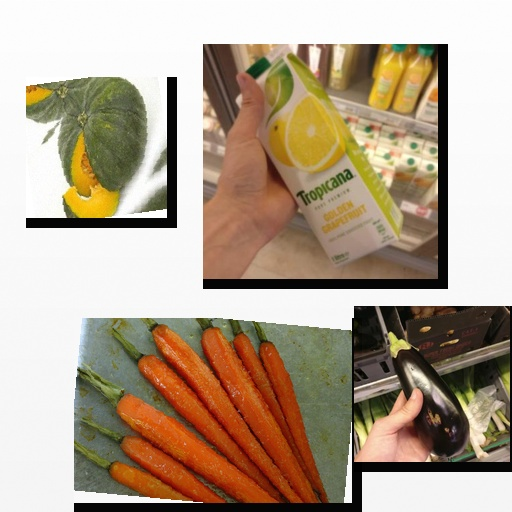
Food items: pumpkin, eggplant, golden_grapefruit_juice, carrot